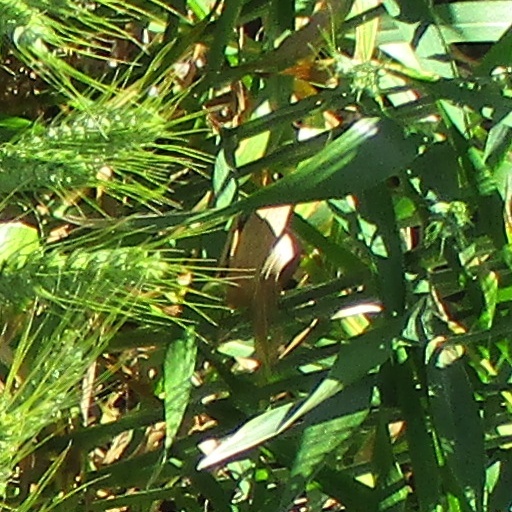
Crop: wheat